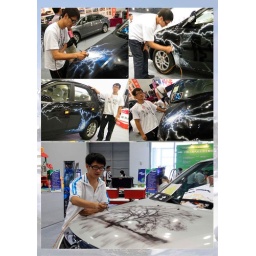
custom airbrush car motorcycle art wall painting by tangdongbai@yahoo.com